Describe the emotion expressed in this image:  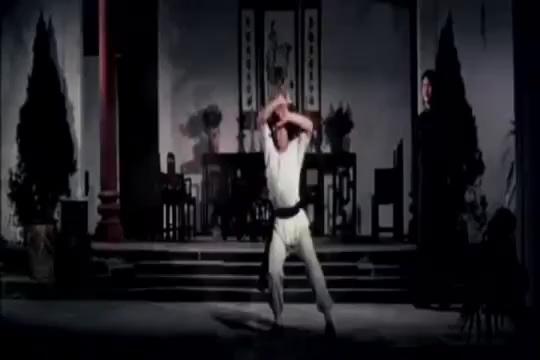
This person displays Suffering, valence and arousal with low intensity.